The Things of Life

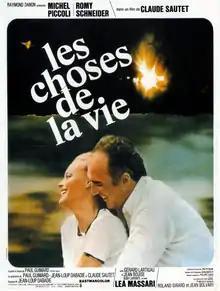
Theatrical release poster

The Things of Life is a 1970 romantic drama film directed by Claude Sautet, based on the 1967 novel "Intersection" by Paul Guimard. The film centers around a car accident experienced by Pierre (Michel Piccoli), an architect, and the events before and after it. The film won the Louis Delluc Prize, and had 2,959,682 admissions in France, becoming the eighth highest-earning film of the year.